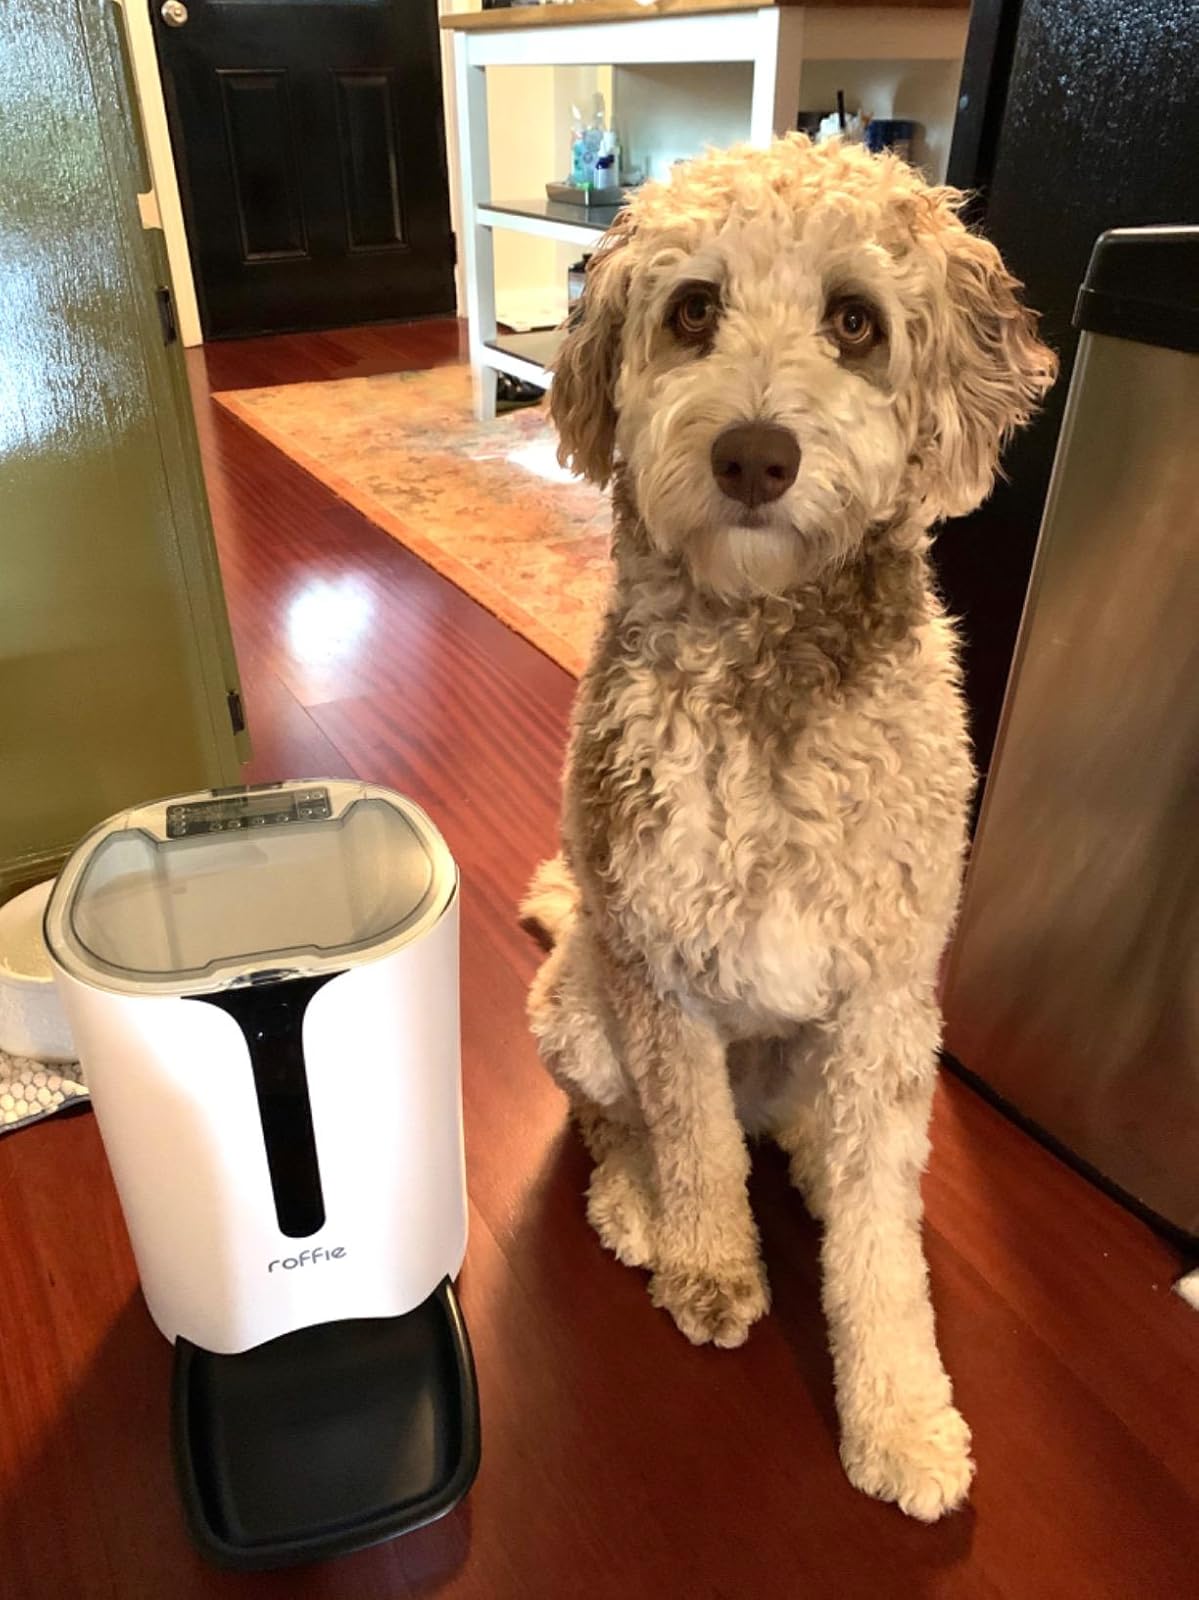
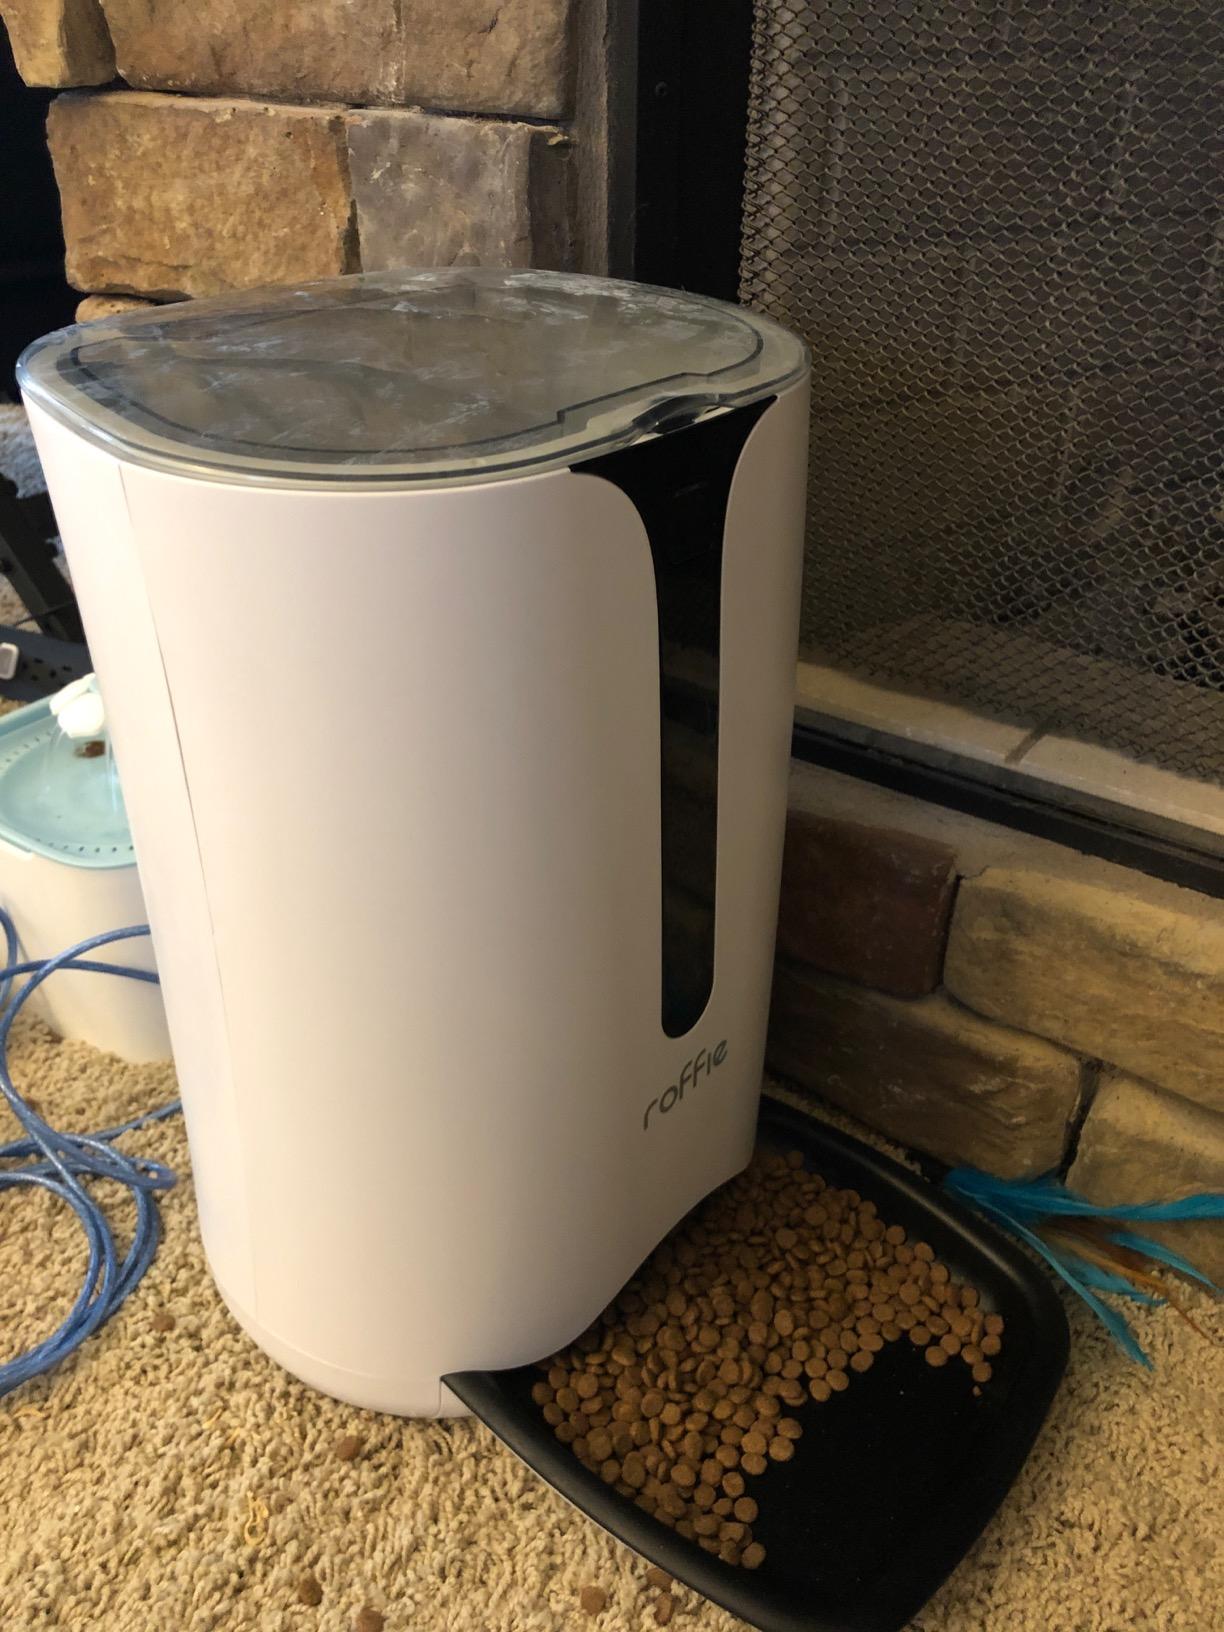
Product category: items_feeder
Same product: yes